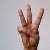
The image shows a hand gesture representing the letter 'W' in Indian Sign Language.